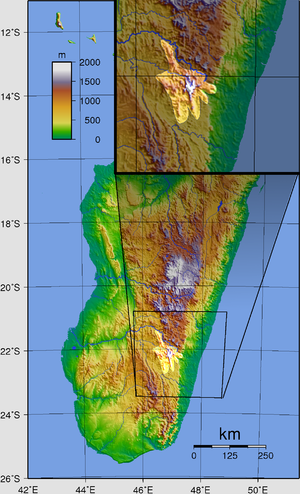
Le massif d'Andringitra est un massif montagneux de Madagascar. La zone a été déclarée parc national depuis 1999 et reconnue au patrimoine mondial en 2007.